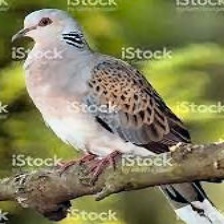
Species: EUROPEAN TURTLE DOVE
Scientific name: STREPTOPELIA TURTUR